Luther Gulick (physician)

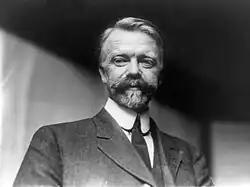
Luther Gulick

Luther Halsey Gulick Jr. (December 4, 1865 – August 13, 1918) was an American physical education instructor, international basketball official, and founder with his wife of the Camp Fire Girls, an international youth organization now known as Camp Fire.